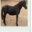
Label: horse